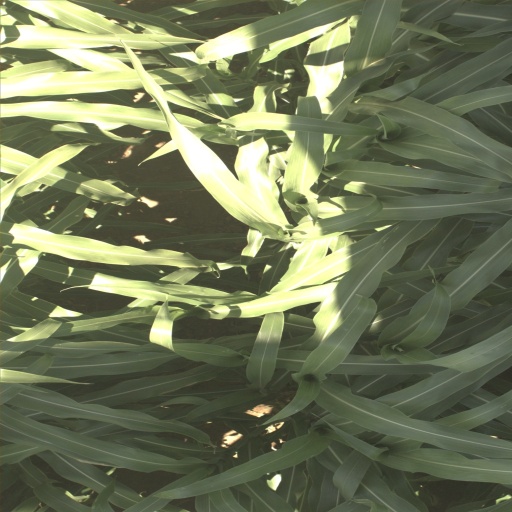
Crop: sorghum